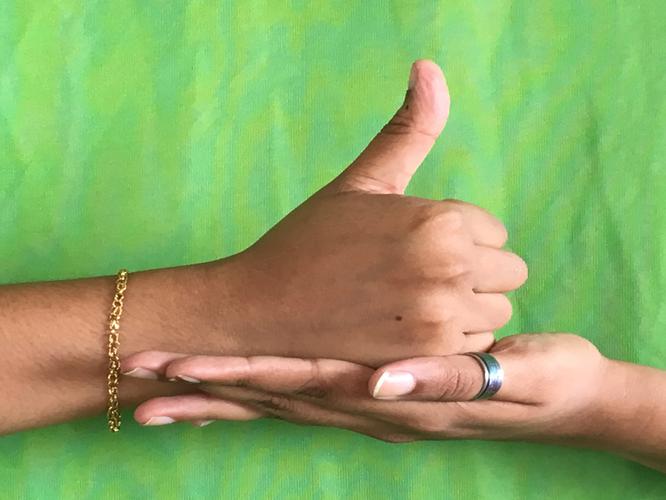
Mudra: Shivalinga
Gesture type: double_hand